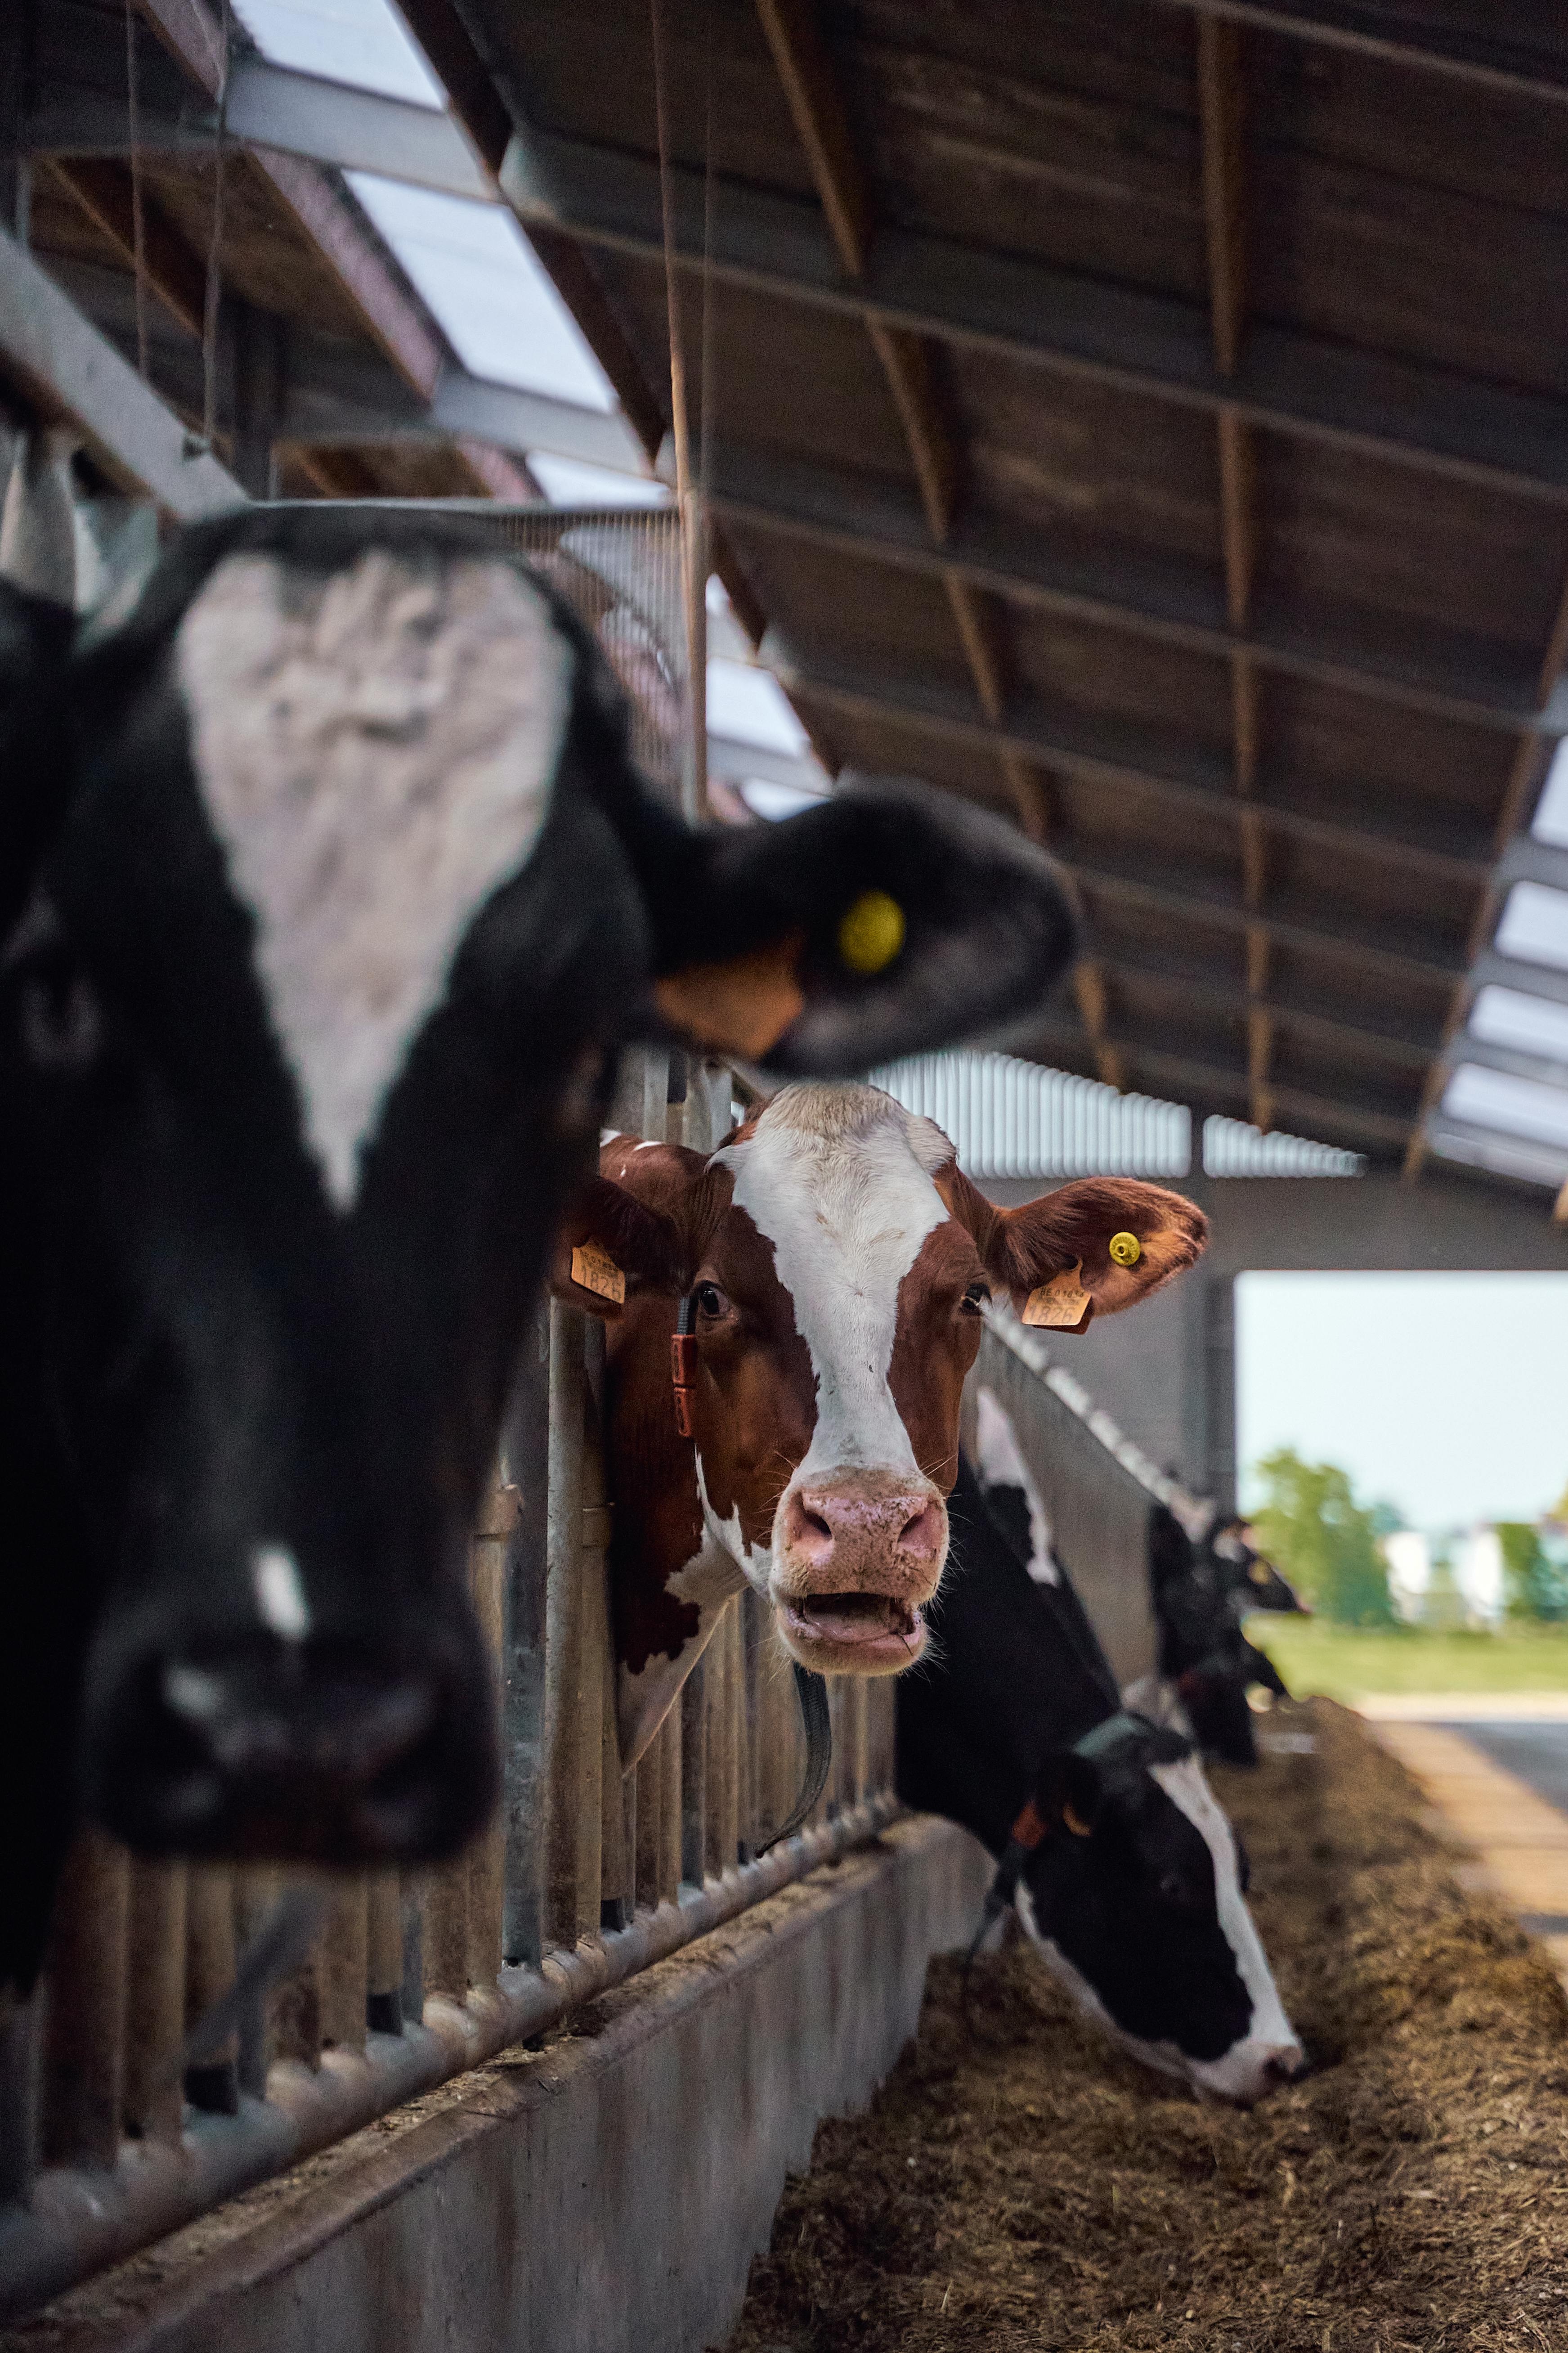

Wanyama hawa wametoa kichwa nje kwenye zizi lililo na chuma na mabati. Mmoja akiwa na rangi nyeupe na nyeusi mwenzake kahawia. Hawa ni ng'ombe,  ni wanyama ambao hufugwa nyumbani na hutupatia maziwa na nyama.